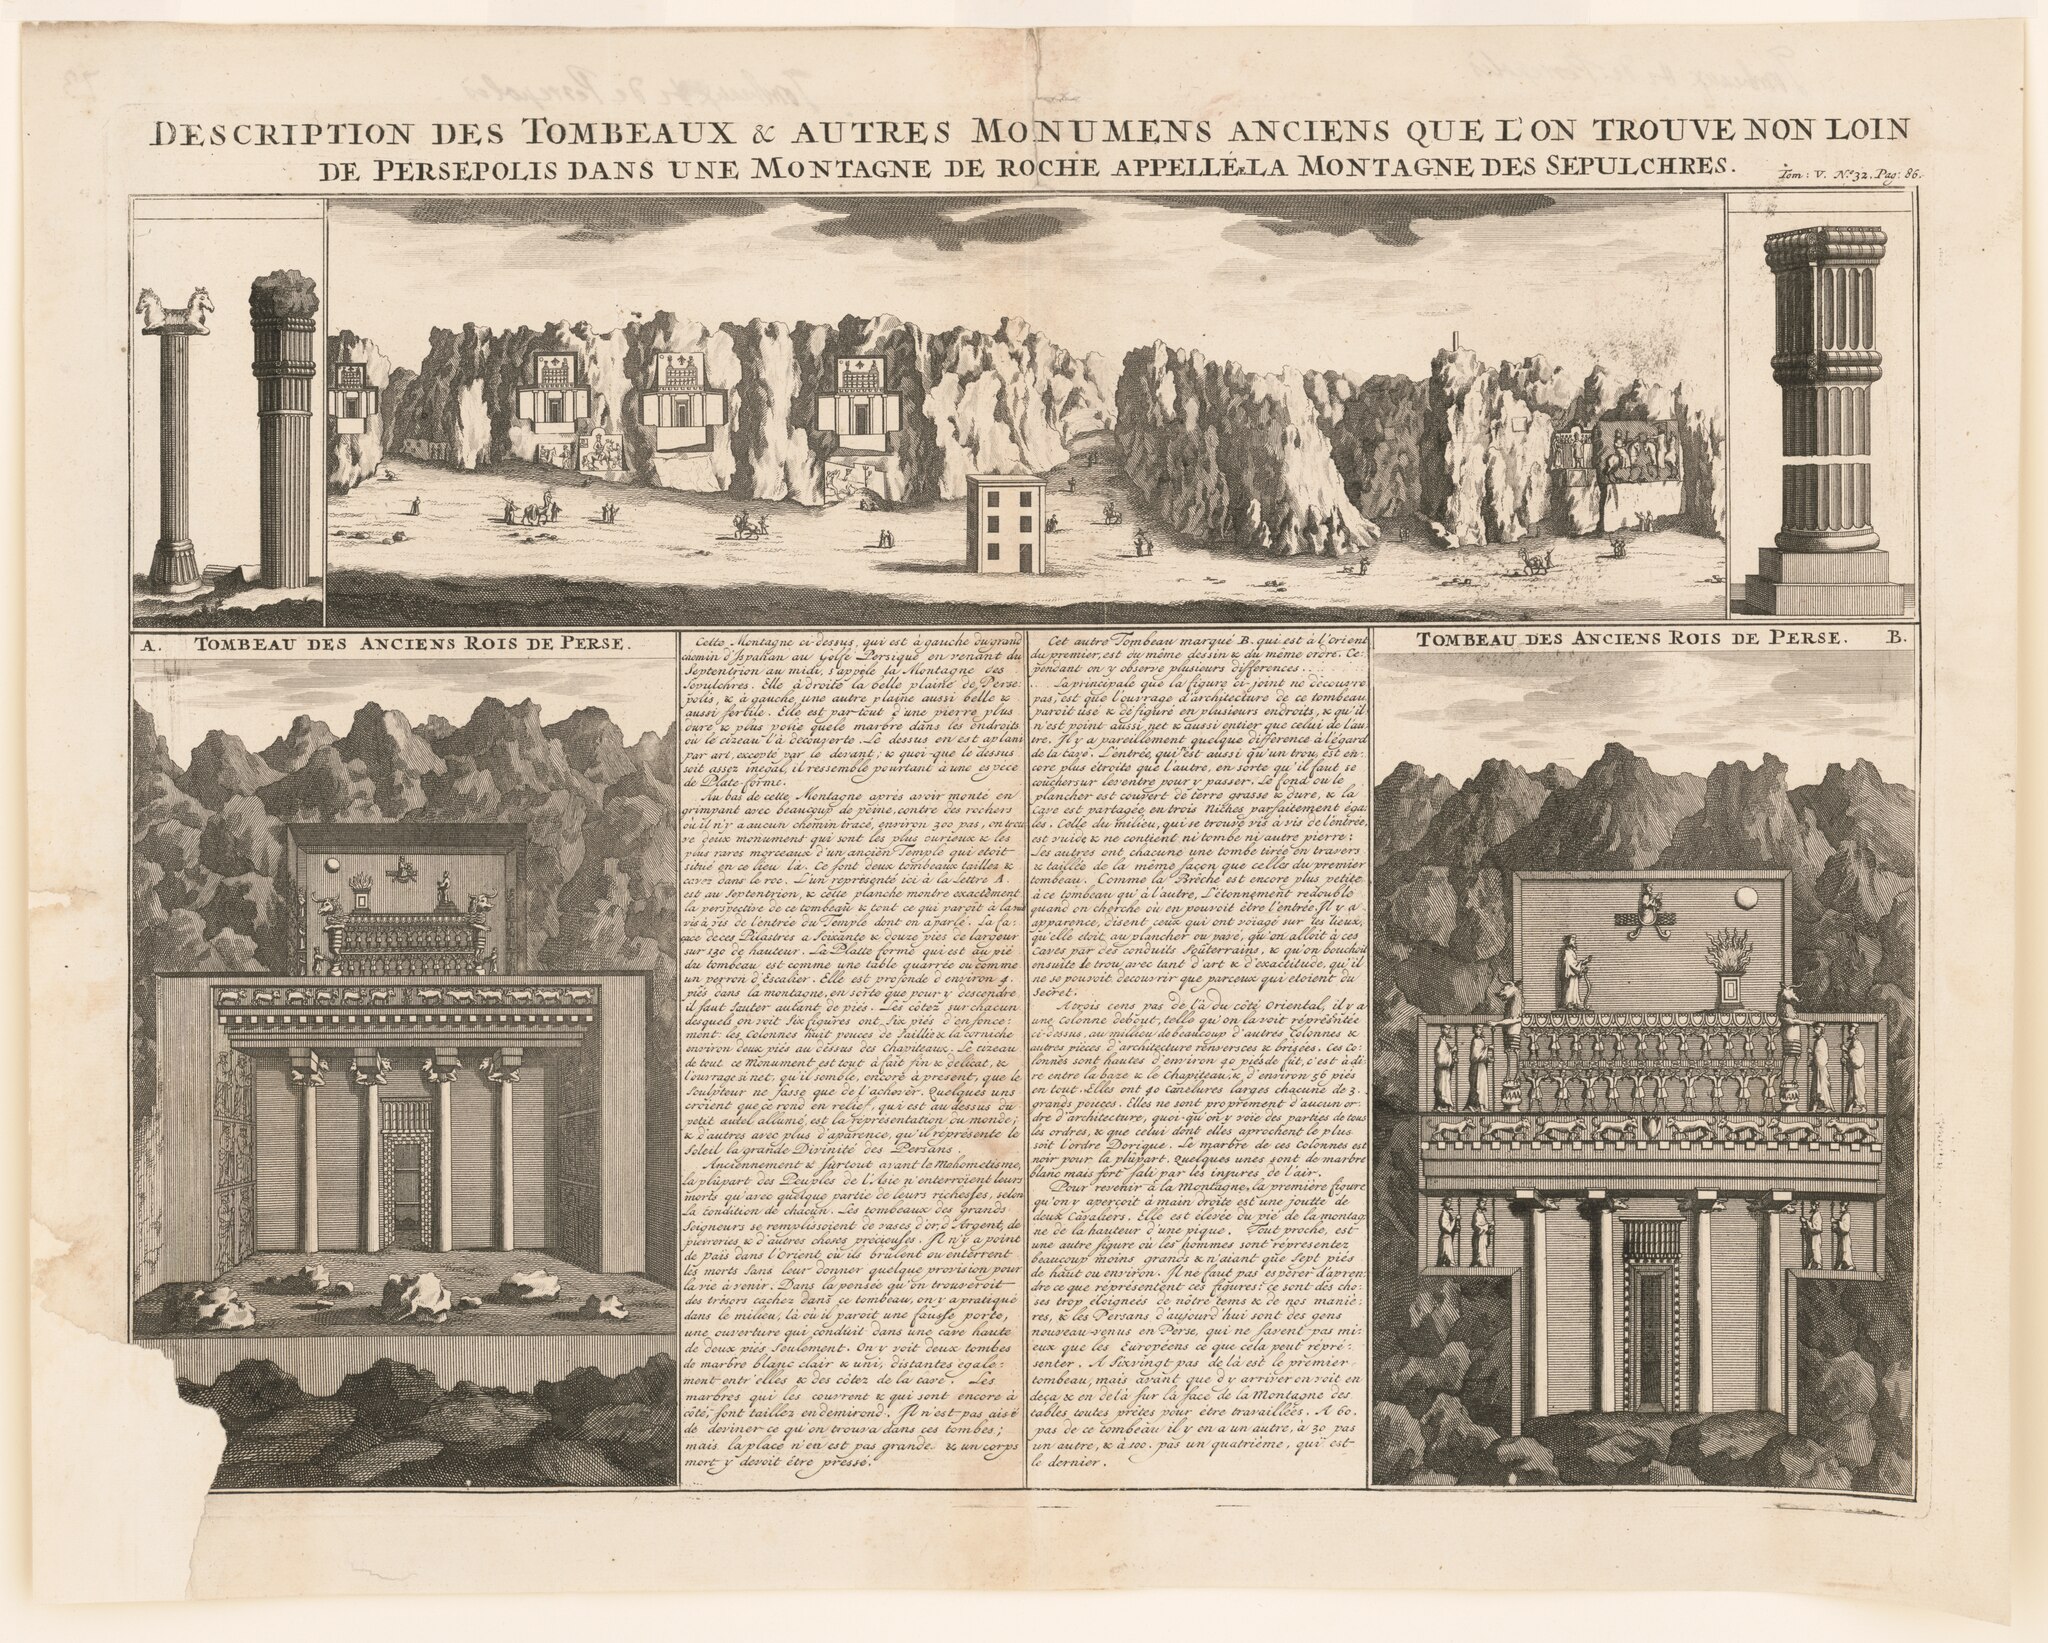
Title: Description des tombeaux & autres monumens anciens que l'on trouve non loin de Persepolis LCCN2003691184
Description: Title: Description des tombeaux & autres monumens anciens que l'on trouve non loin de Persepolis Physical description: 1 print. Notes: This record contains unverified data from PGA shelflist card.; Etching with engraving; Associated name on shelflist card: Unattributed
Categories: Images from the Library of Congress, PD-old-70-expired, Images uploaded by Fæ, Large images, Popular Graphic Arts, CC-PD-Mark, Drawings of Persepolis, PD-old missing SDC copyright status, Drawings of Naqsh-e Rustam